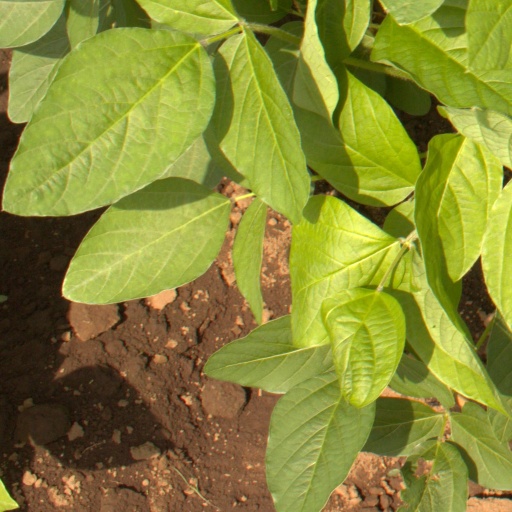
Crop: soybean